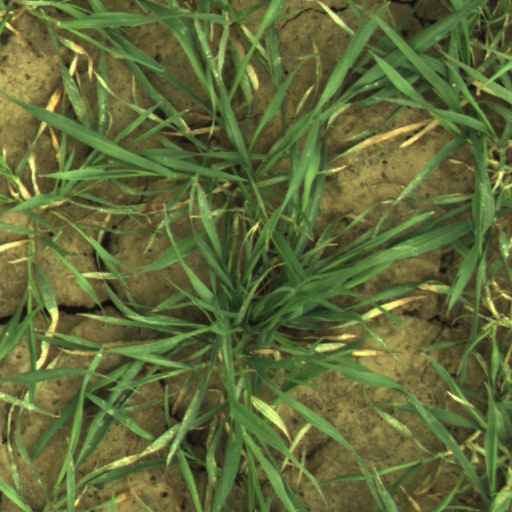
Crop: wheat